Abraham Munting

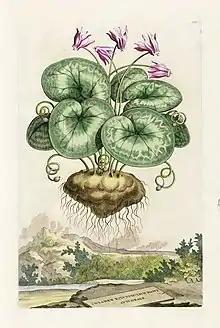

Abraham Munting (19 June 1626 Groningen - 31 January 1683 Groningen) was a Dutch botanist and botanical artist, the son of (1583-1658).